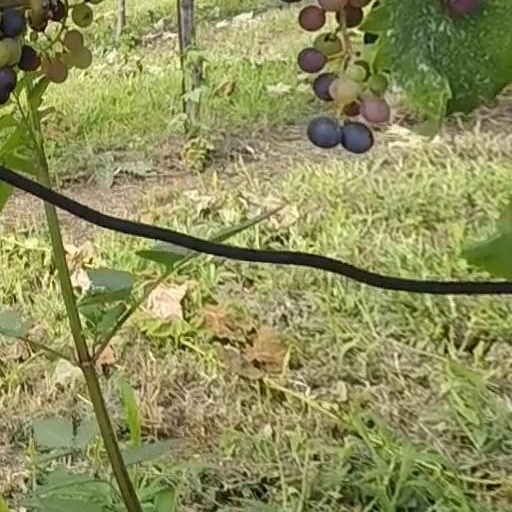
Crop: grape